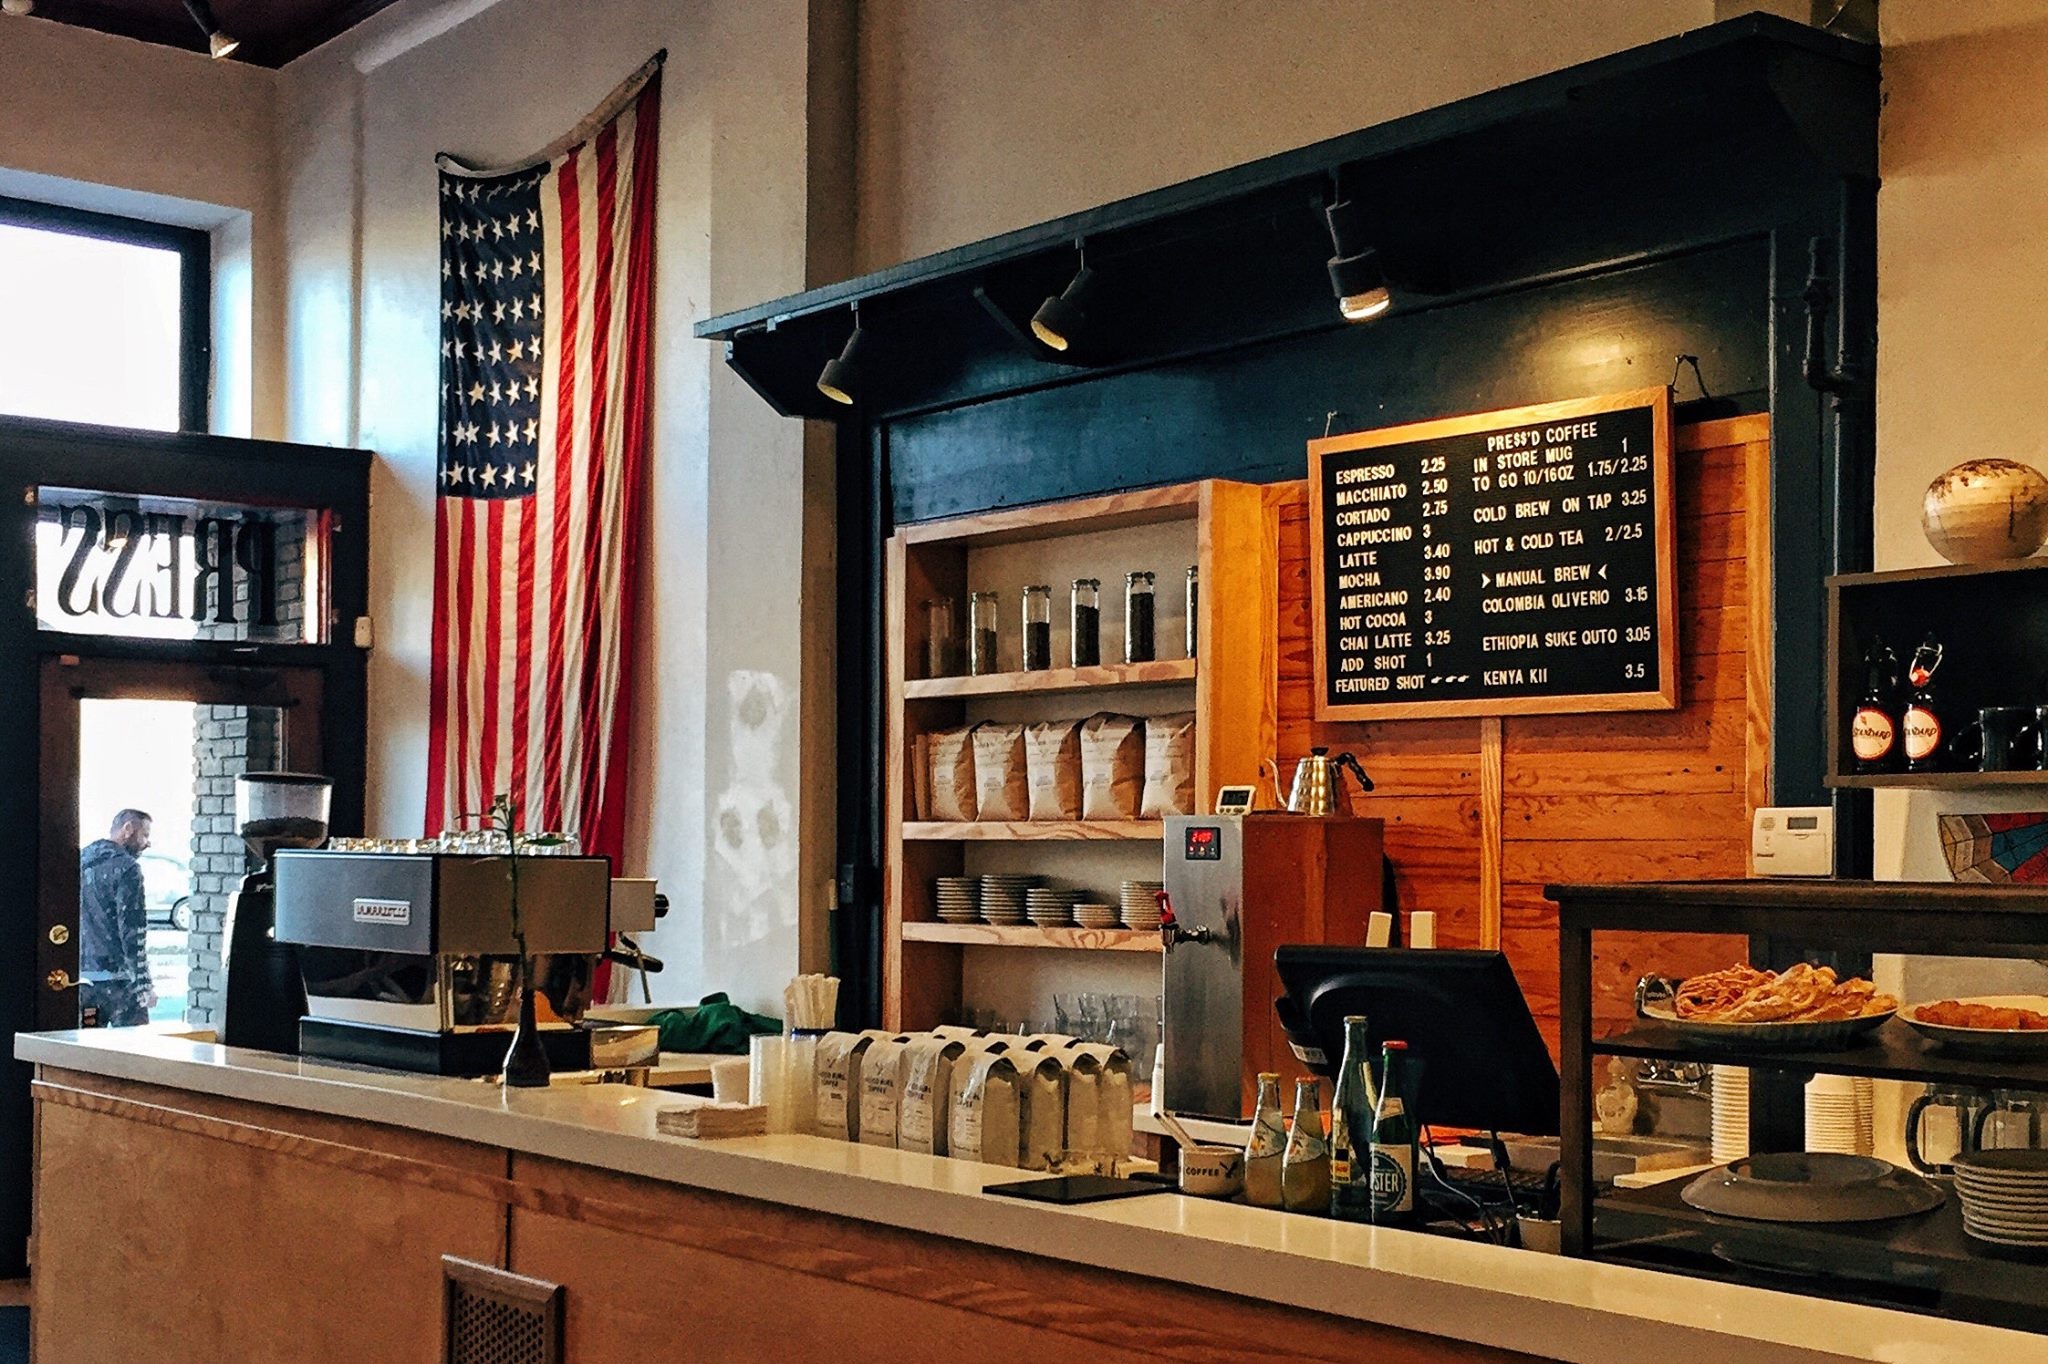
cafe, coffee, restaurant, home, bar, counter, shop, flag, living room, room, interior design, design, cabinetry